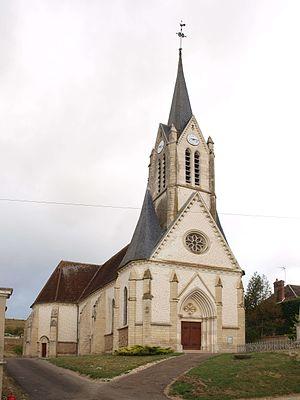
Champvallon (Yonne, France)